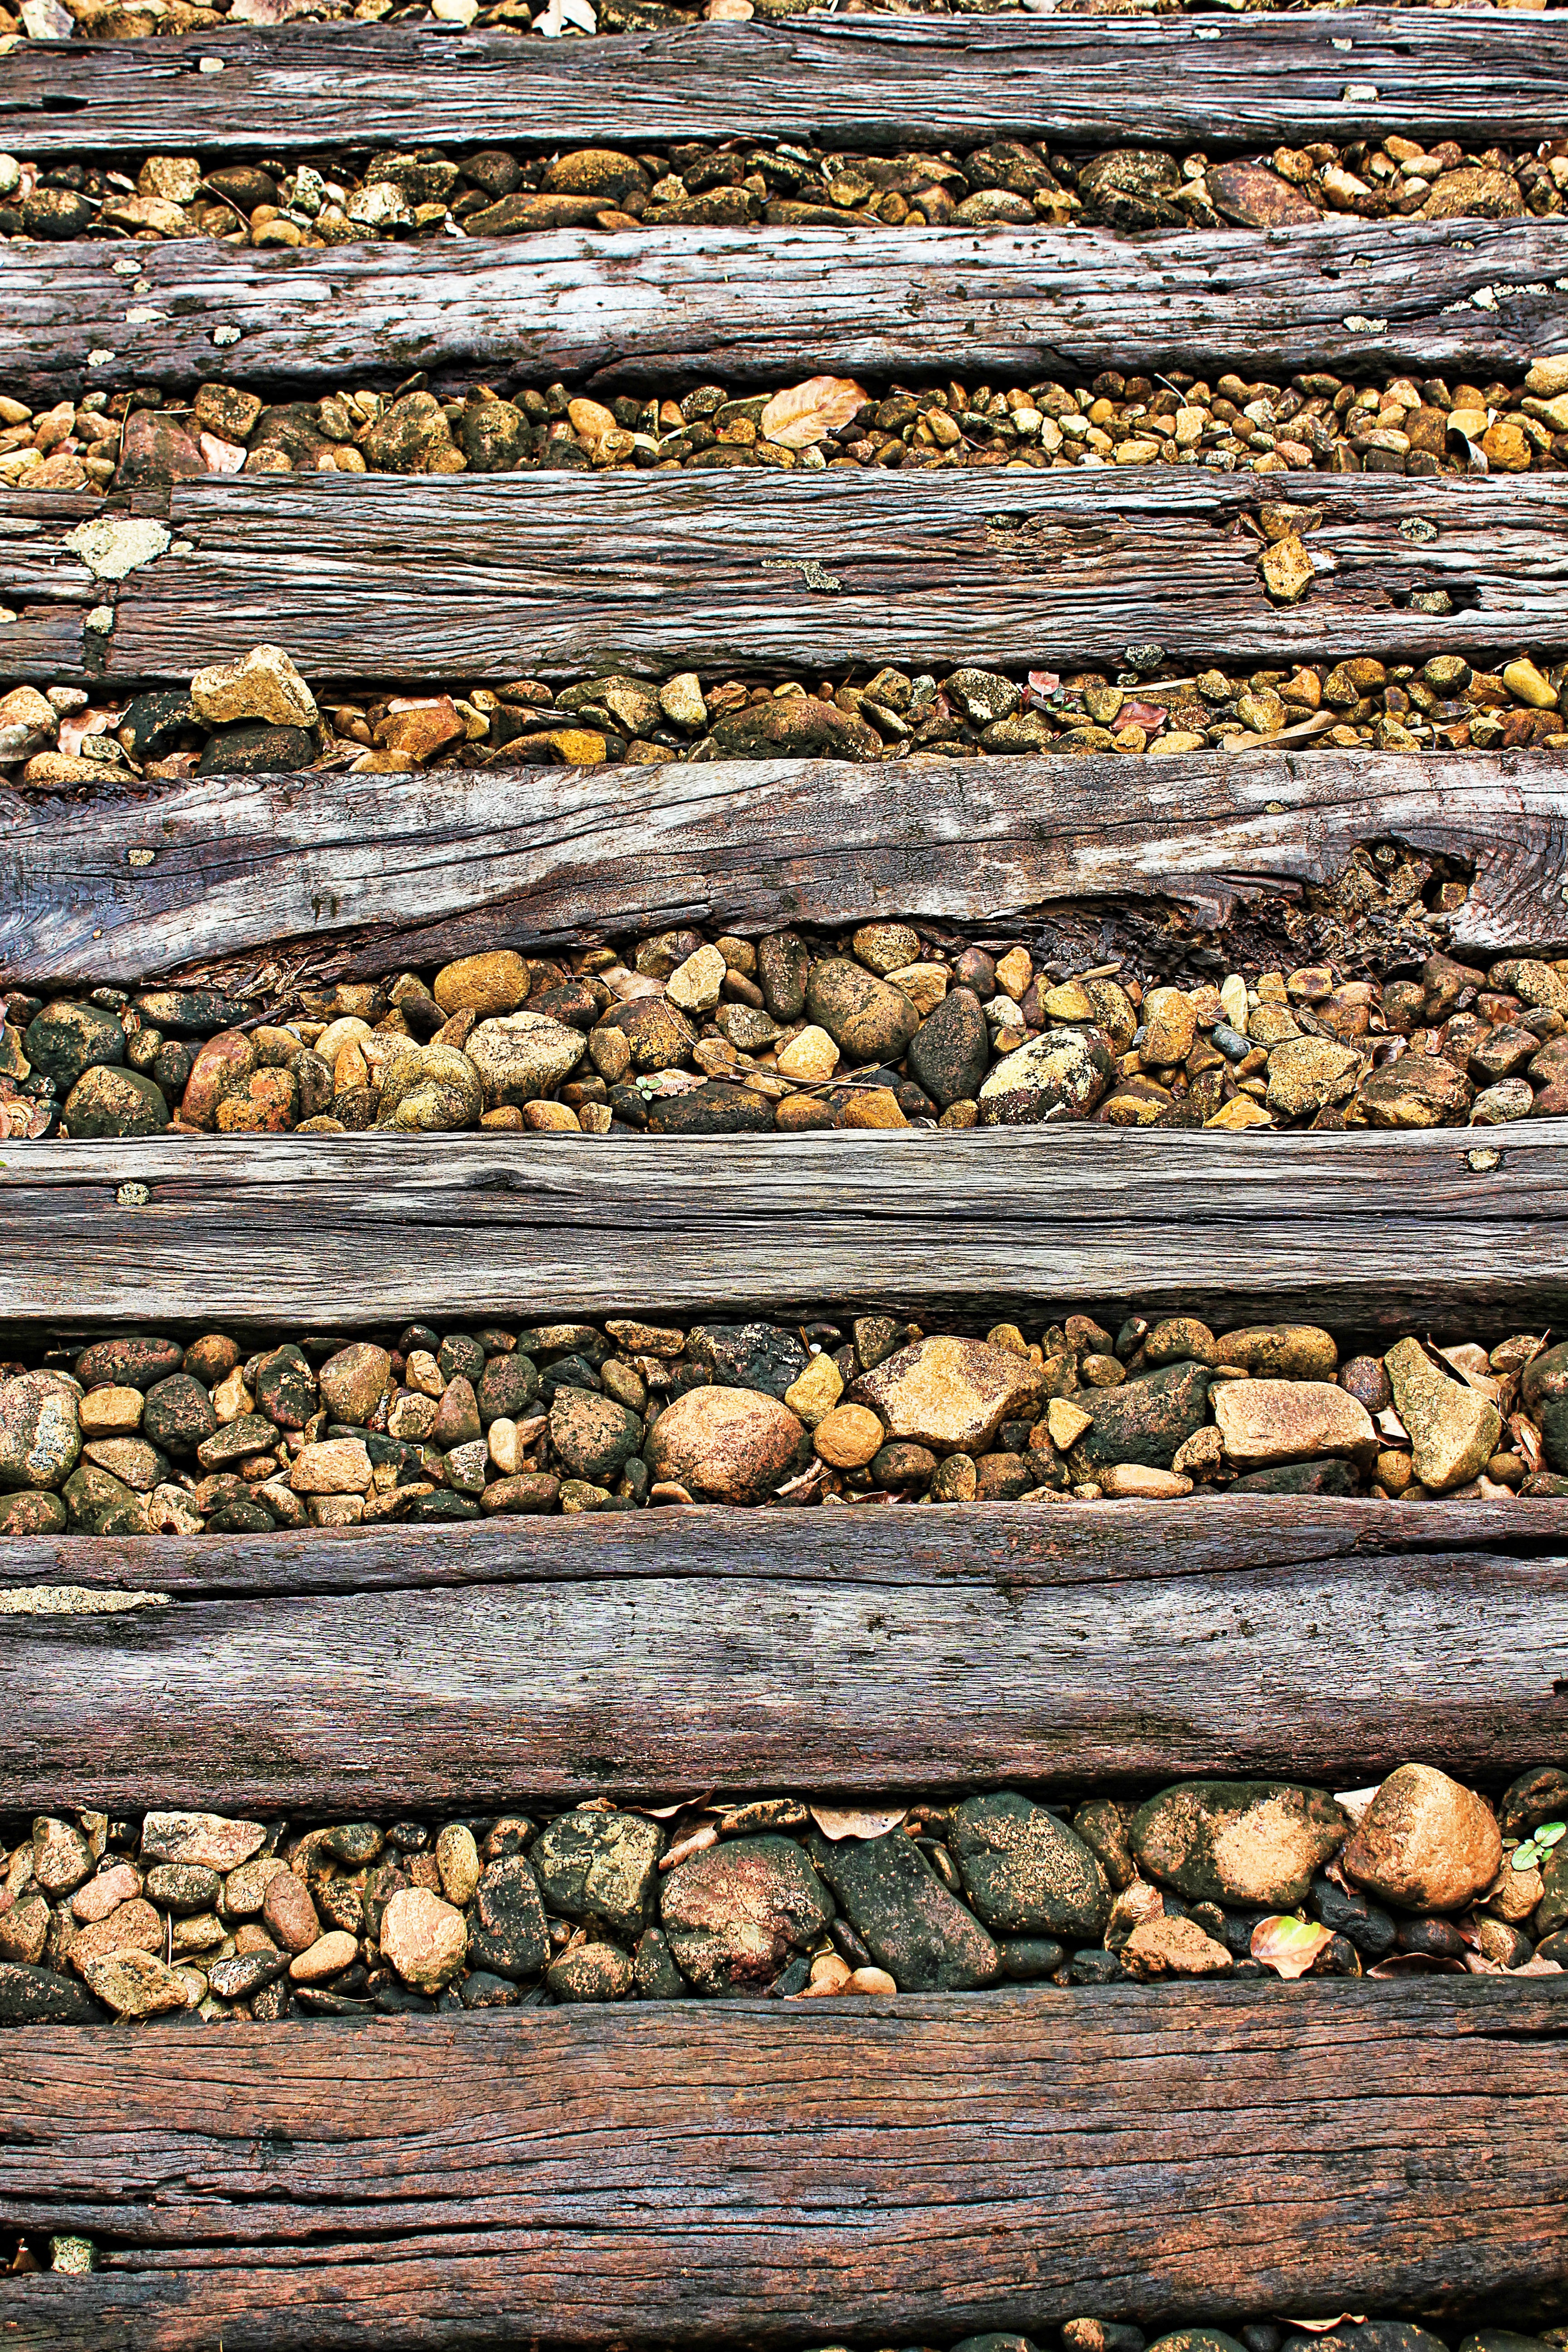
rock, wood, track, texture, trunk, wall, stone, pattern, brown, soil, stone wall, brick, lumber, material, stairs, planks, outdoor structure